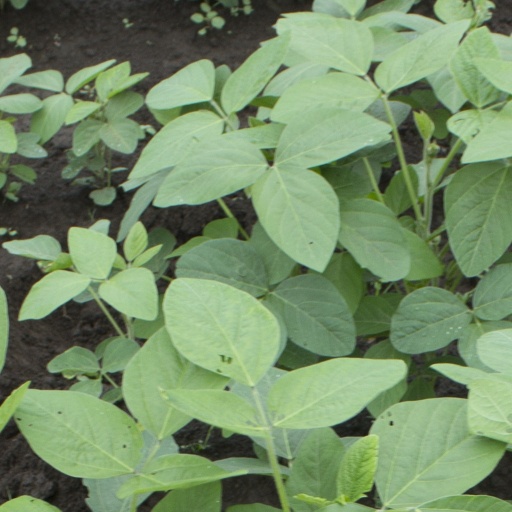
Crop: soybean